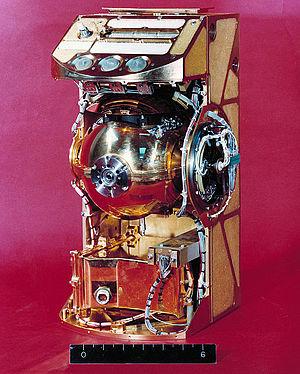
Gravimètre portatif utilisé sur la Lune par l'équipage d'Apollo 17. Vu sans sa protection extérieure
Un gravimètre est un instrument de mesure destiné à quantifier le champ de pesanteur.
Apollo 17 est la dernière mission du programme spatial Apollo à emmener des hommes à la surface de la Lune. Avec cette mission, l'agence spatiale américaine, la NASA, conclut le projet lancé en 1961 par le président John F. Kennedy qui avait pour objectif d'amener des hommes sur la Lune. Apollo 17 est, comme Apollo 15 et 16, une mission de type J, caractérisée par un important volet scientifique. Le module lunaire utilisé permet aux astronautes de séjourner trois jours sur la surface de la Lune ; les sorties extravéhiculaires peuvent durer jusqu'à huit heures tandis que la mobilité des astronautes est accrue grâce au rover lunaire ; le vaisseau Apollo emporte des expériences scientifiques mises en œuvre en surface mais également en orbite.